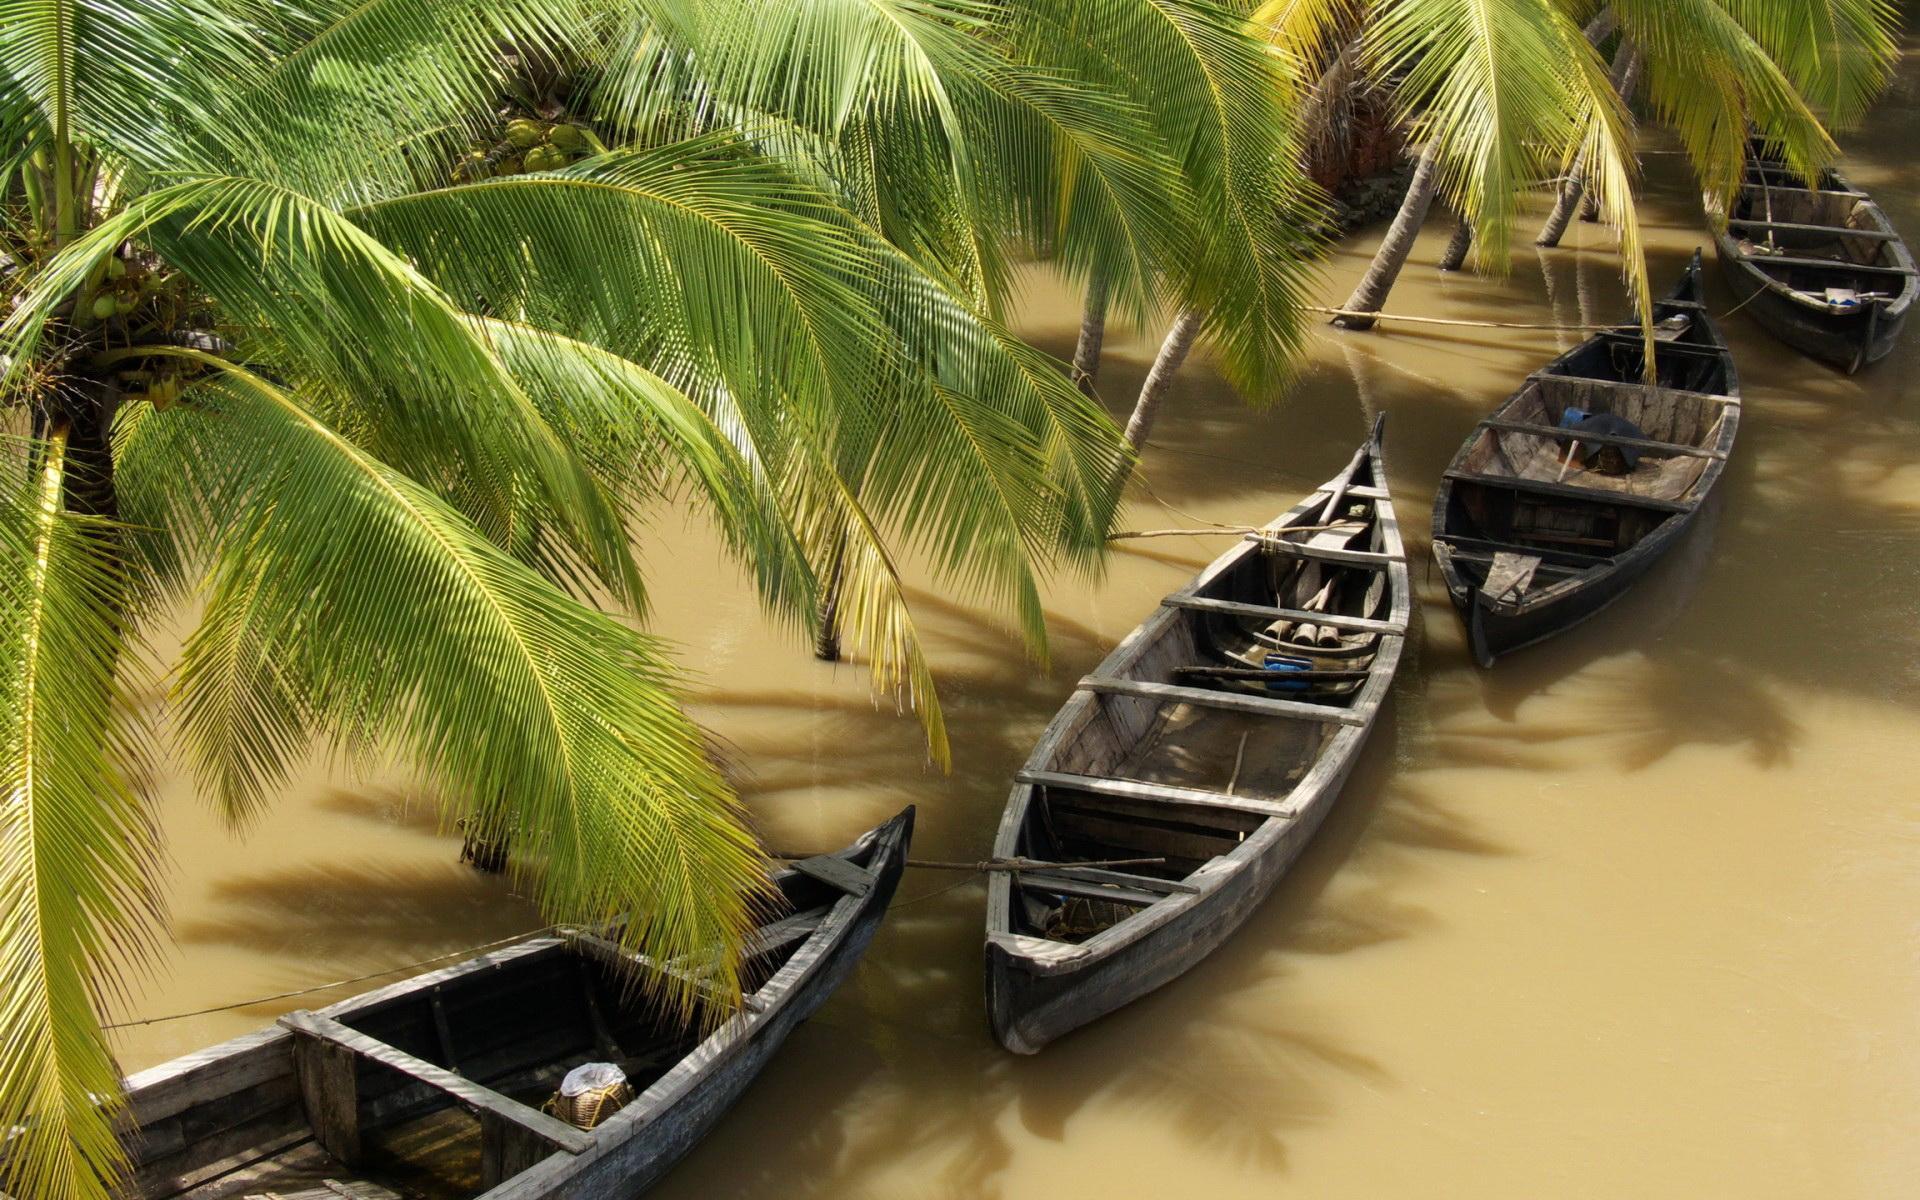
phía trên những con thuyền có những cây xanh